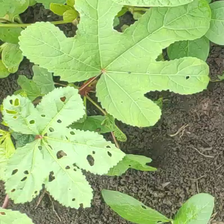
Weed species: Little_Mallow(Malva parviflora)